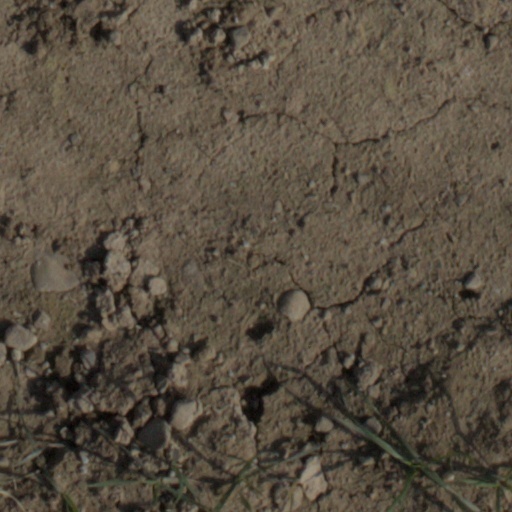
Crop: wheat